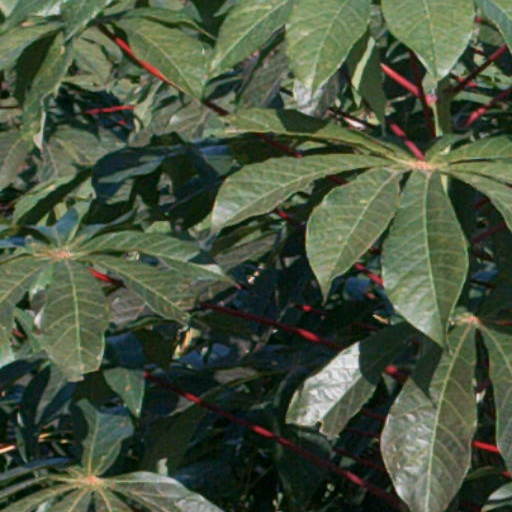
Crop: cassava